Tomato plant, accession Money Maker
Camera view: vertical (180 deg); turntable rotation: 240 degrees
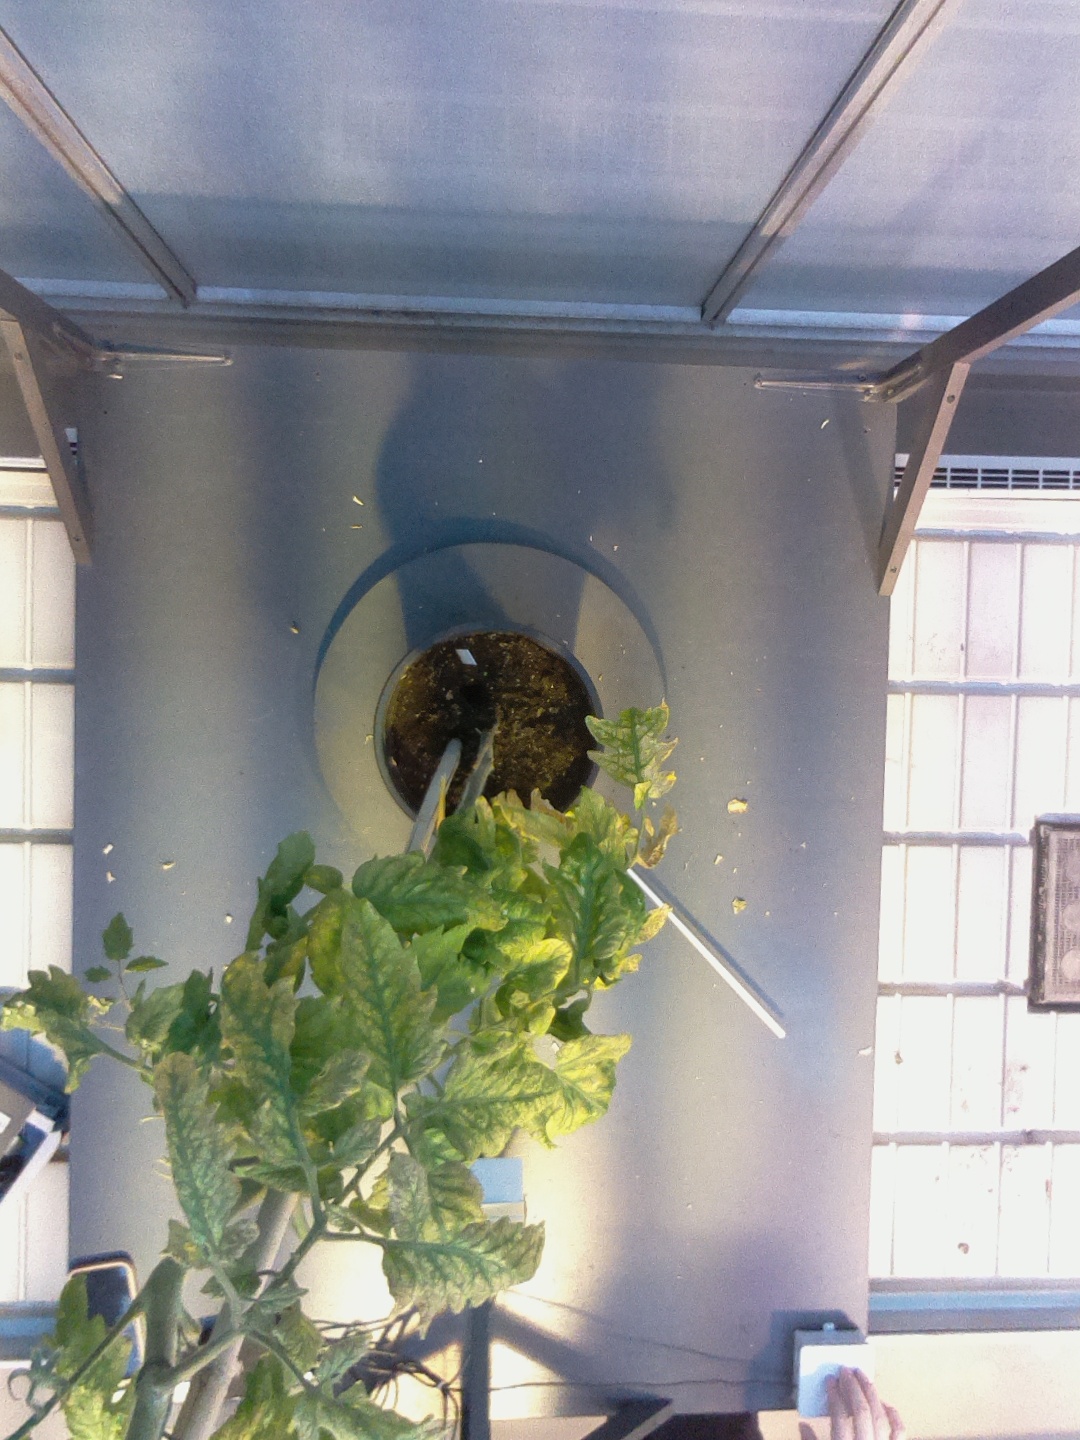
BBCH growth stage 79: 90% -100% of final fruit size